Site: brandenburg
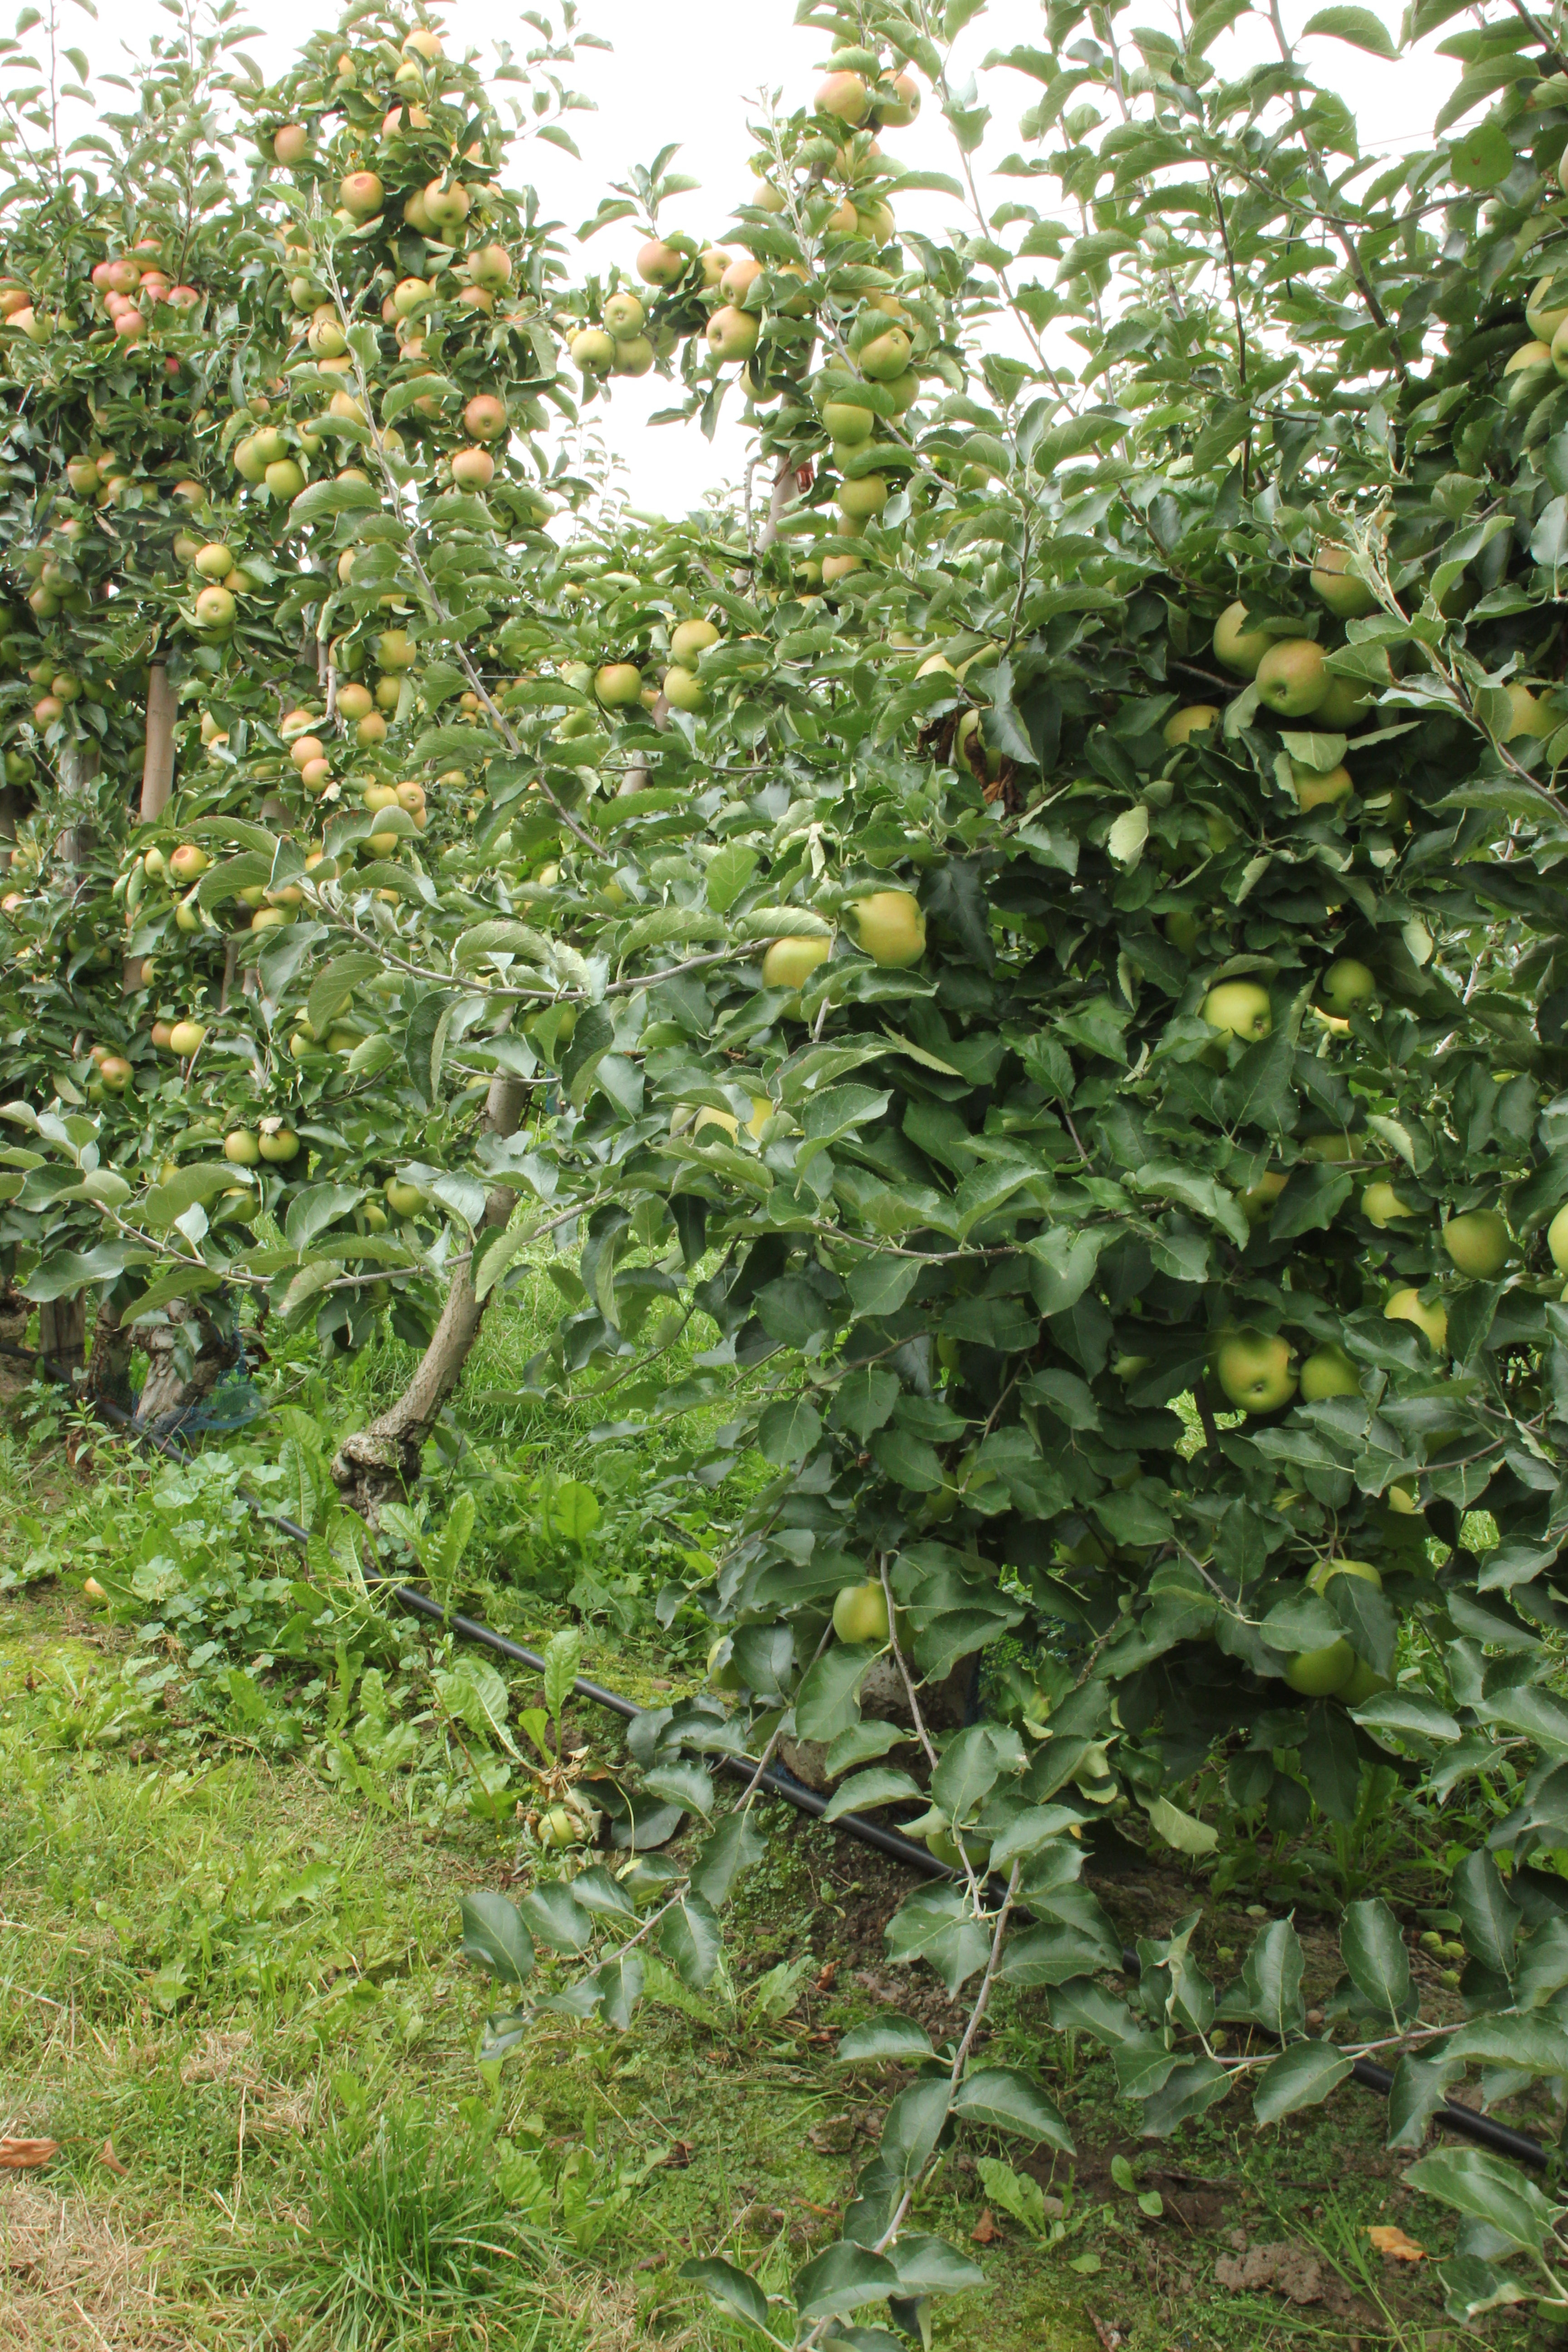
Growth stage (BBCH 87): Maturity of fruit and seed